Brasher Doubloon

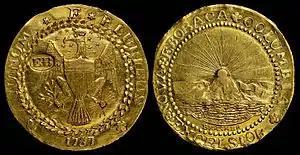
1787 Brasher Doubloon

The Brasher Doubloon is a rare American "doubloon of eight escudos" worth sixteen dollars, privately minted in and after 1787.